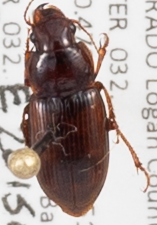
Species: Harpalus desertus
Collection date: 2015-08-20
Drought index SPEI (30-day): -0.362
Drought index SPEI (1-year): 1.594
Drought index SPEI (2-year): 1.69